Vasyl Stus

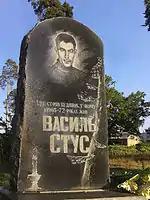
Monument in the Stus square laid out in formerly the Peremoga street, 119, where the house stood Stus lived in from 1965 to 1972

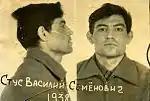
KGB photo of Stus, 1980

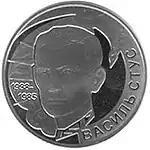
Commemorative coin issued by the National Bank of Ukraine in the honor of Stus.

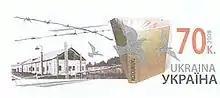
Commemorative stamp "70th Birth Anniversary of Vasil Stus".

In August 1979, having finished his sentence, he returned to Kyiv and worked in a foundry. He spoke out in defense of members of the Ukrainian Helsinki group (UHG). Stus himself joined the UHG in October 1979.